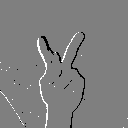
ASL letter: k